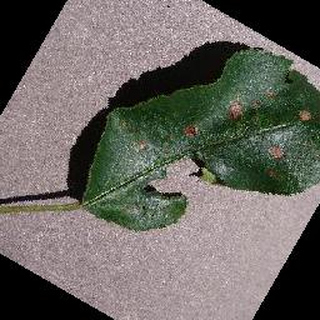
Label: apple_black_rot